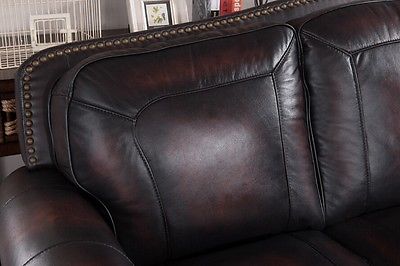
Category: sofa